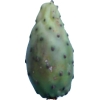
Label: cactus_fruit_green